Bradley Observatory

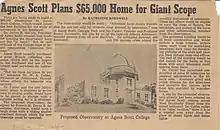
Atlanta Constitution article about the proposed new Observatory at Agnes Scott College.

The Bradley Observatory is an astronomical observatory owned and operated by Agnes Scott College. It is located in Decatur, Georgia, east of Atlanta, Georgia, (USA). The observatory's largest telescope, the Beck Telescope, is a vintage 30 inch (750 mm) Cassegrain reflector built in 1930. The mount was built by Warner & Swasey, and the optics were built by Fecker. The telescope was originally owned and operated by an amateur astronomer, Mr. Henry Gibson. He offered the telescope for sale in Popular Astronomy magazine in 1947, seeking to upgrade his own telescope. Agnes Scott purchased it in 1947 for about $15,000 after an offer from the Soviet Union was declined for reasons related to the Cold War. For many years, the Beck telescope was the largest in the Southeast United States, only superseded when the Fernbank Observatory opened in 1972 with its telescope.